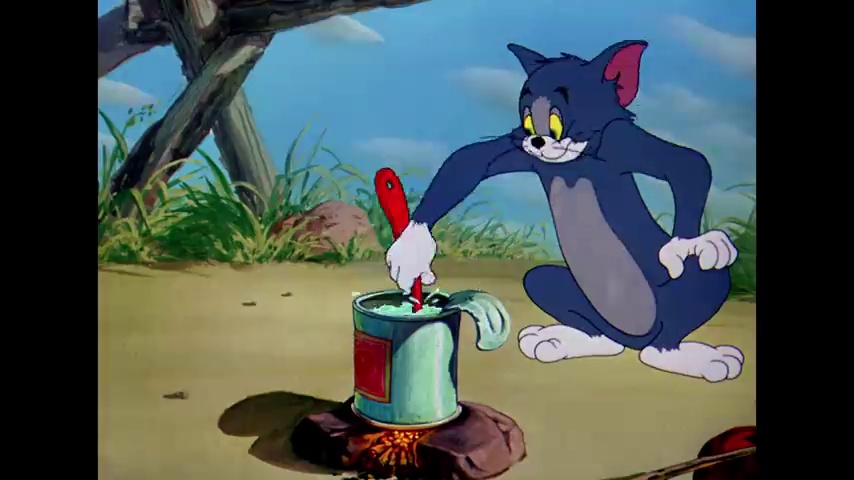
Portrait style: Cartoon Portrait